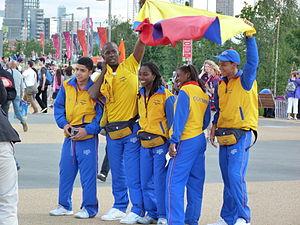
La Colombie participe aux Jeux olympiques d'été de 2012 à Londres au Royaume-Uni du 27 juillet au 12 août 2012. Il s'agit de sa 18ᵉ participation à des Jeux d'été.